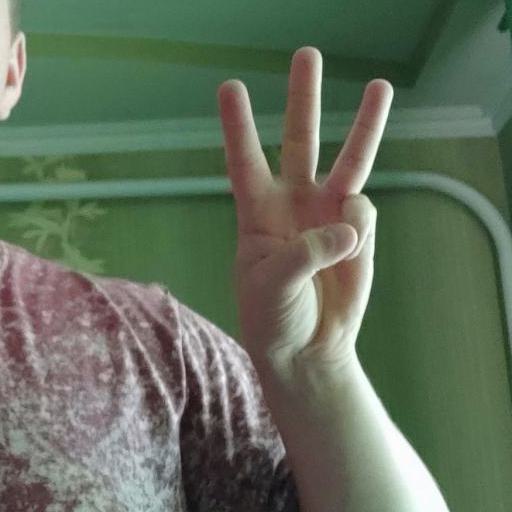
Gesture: three